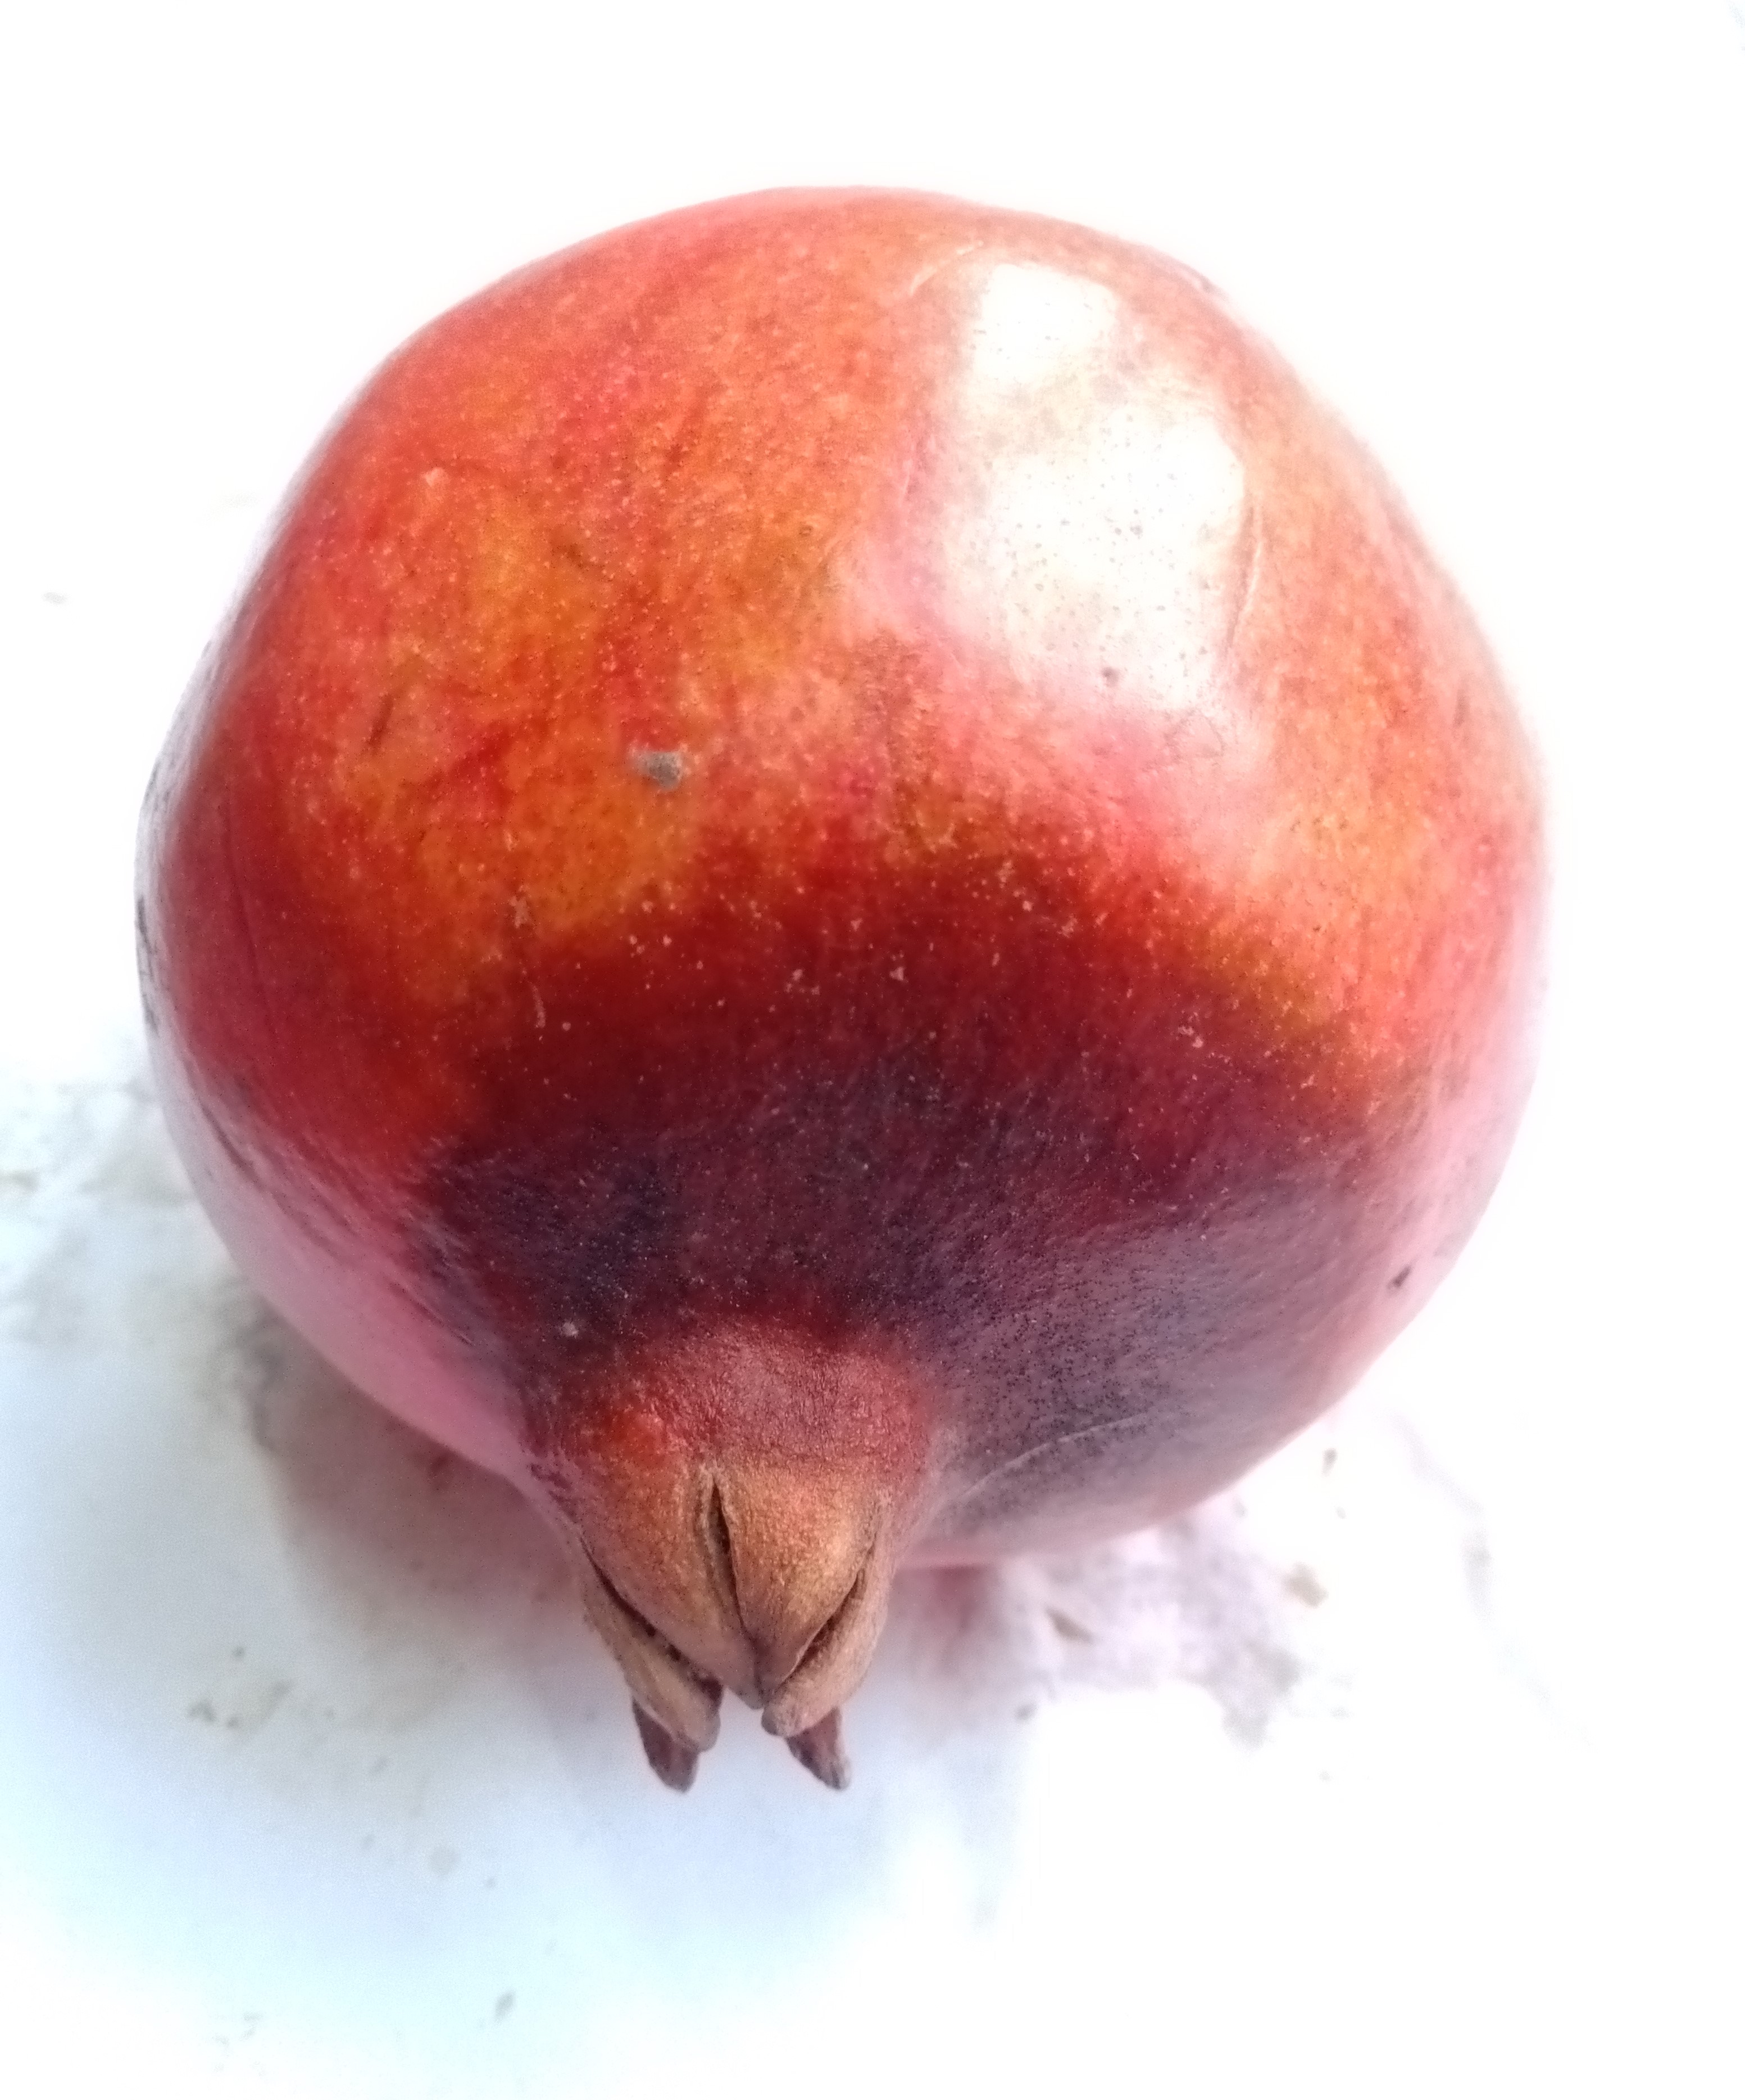
Fruit: pomegranate
Condition: rotten